Charlotte Ronson

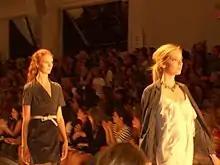
Charlotte Ronson designs, 2008

Charlotte Ronson always had an interest in fashion, however, she began designing after friends asked her to create pieces for them. She graduated from New York University (NYU) after majoring in Studio Art and interned at "Harper's Bazaar", "Rolling Stone", and with designer Cynthia Rowley.